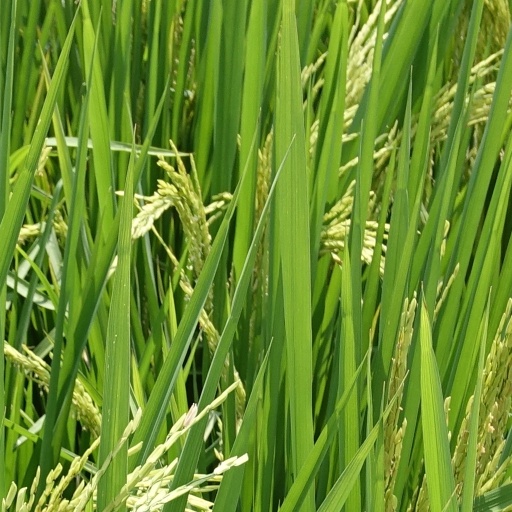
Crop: rice